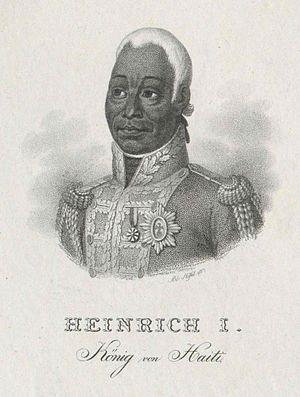
Le Royaume d'Haïti est une monarchie établie en 1811 par Henri Christophe, président de l'État d'Haïti qui occupe alors la partie nord du pays. Christophe s'autoproclame roi Henri Iᵉʳ, devenant le deuxième monarque d'Haïti.
La Famille Christophe est la deuxième dynastie à avoir régné sur Haïti.